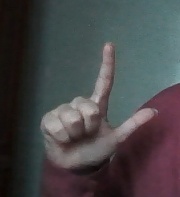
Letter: laam